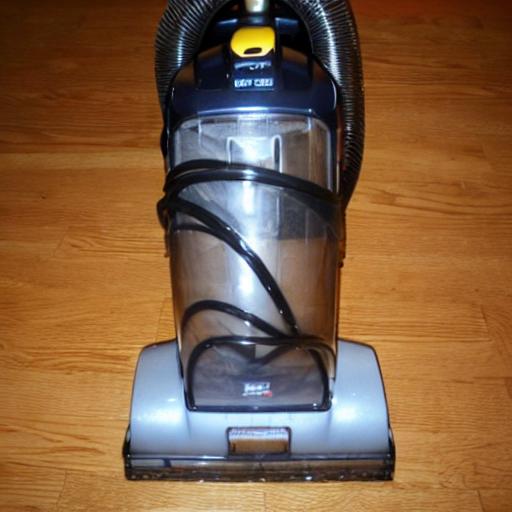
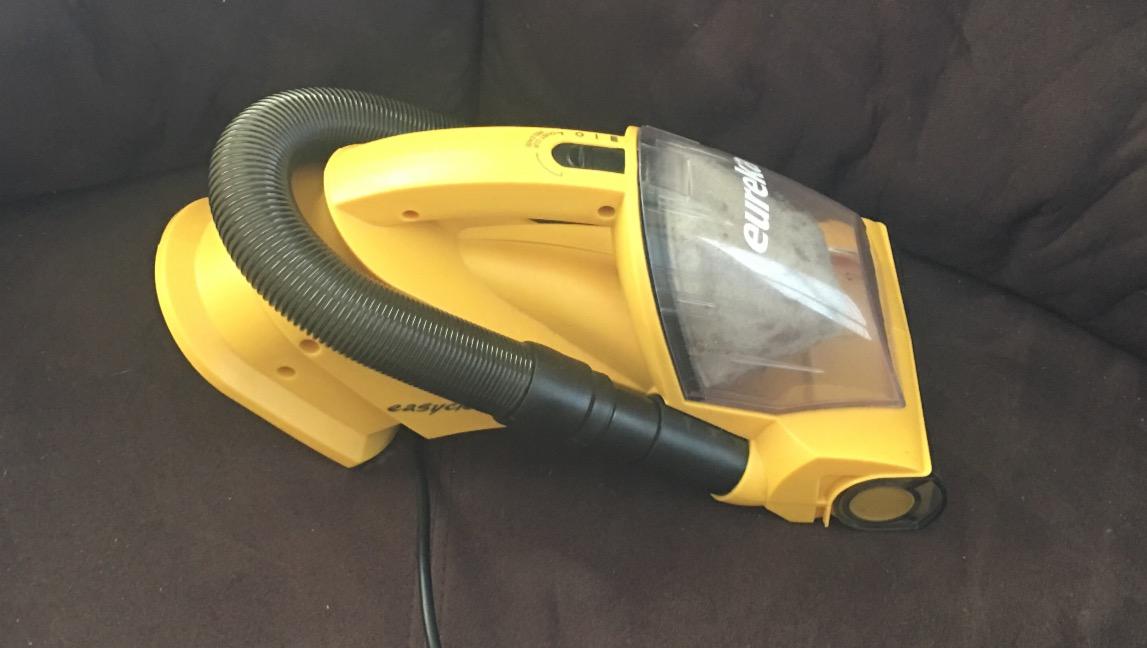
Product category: items_vacuum
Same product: no